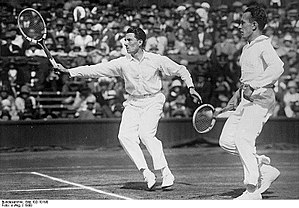
French Open-mesterskabet i herredouble / Vindere og finalister / Alle vindere og finalister
Jacques Brugnon (tv.), her sammen med Henri Cochet, vandt titlen seks gange.
French Open-mesterskabet i herredouble er en tennisturnering, som er blevet afviklet som en del af French Open siden 1891. Turneringen spilles udendørs på grusbaner, og er siden 1928 blevet afviklet på Stade Roland Garros i Paris, Frankrig. French Open spilles i den sidste uge af maj og den første uge af juni og har siden 1987 kronologisk set været den anden grand slam-turnering i kalenderåret. Turneringen blev ikke spillet fra 1915 til 1919 på grund af første verdenskrig og i perioden 1940-45 på grund af anden verdenskrig.